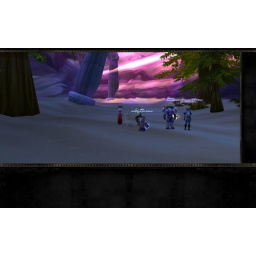
Amberdawn in her red dress and newly aquired sombrero complete with Coyote Spirit pet.